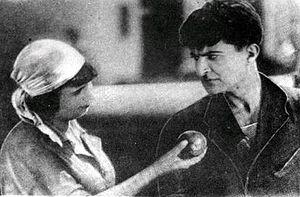
Le cinéma azerbaïdjanais désigne la production cinématographique de l'Azerbaïdjan. Le cinéma azerbaïdjanais est des premiers cinémas dans le monde et une cinématographie nationale a été créée dans les années 1920.